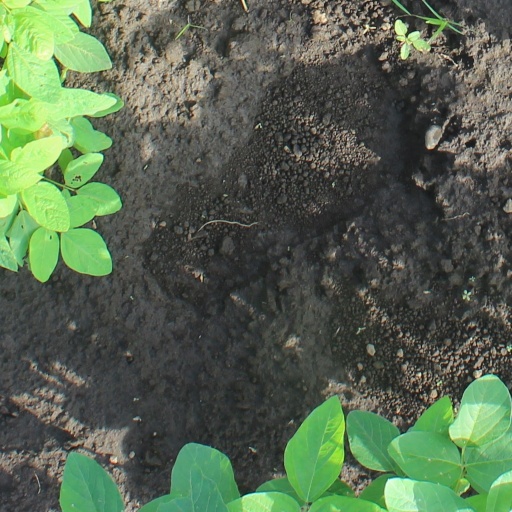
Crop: soybean